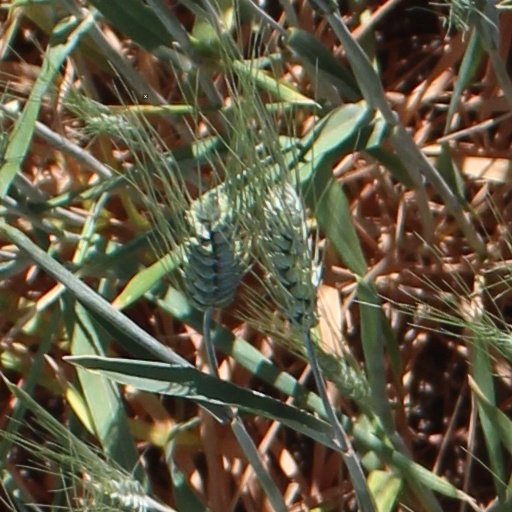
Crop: wheat